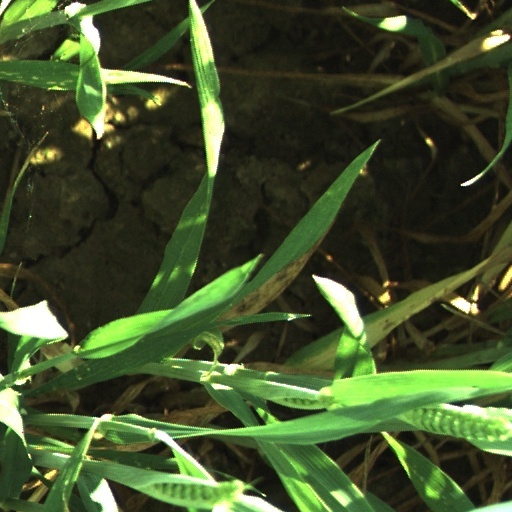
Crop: wheat